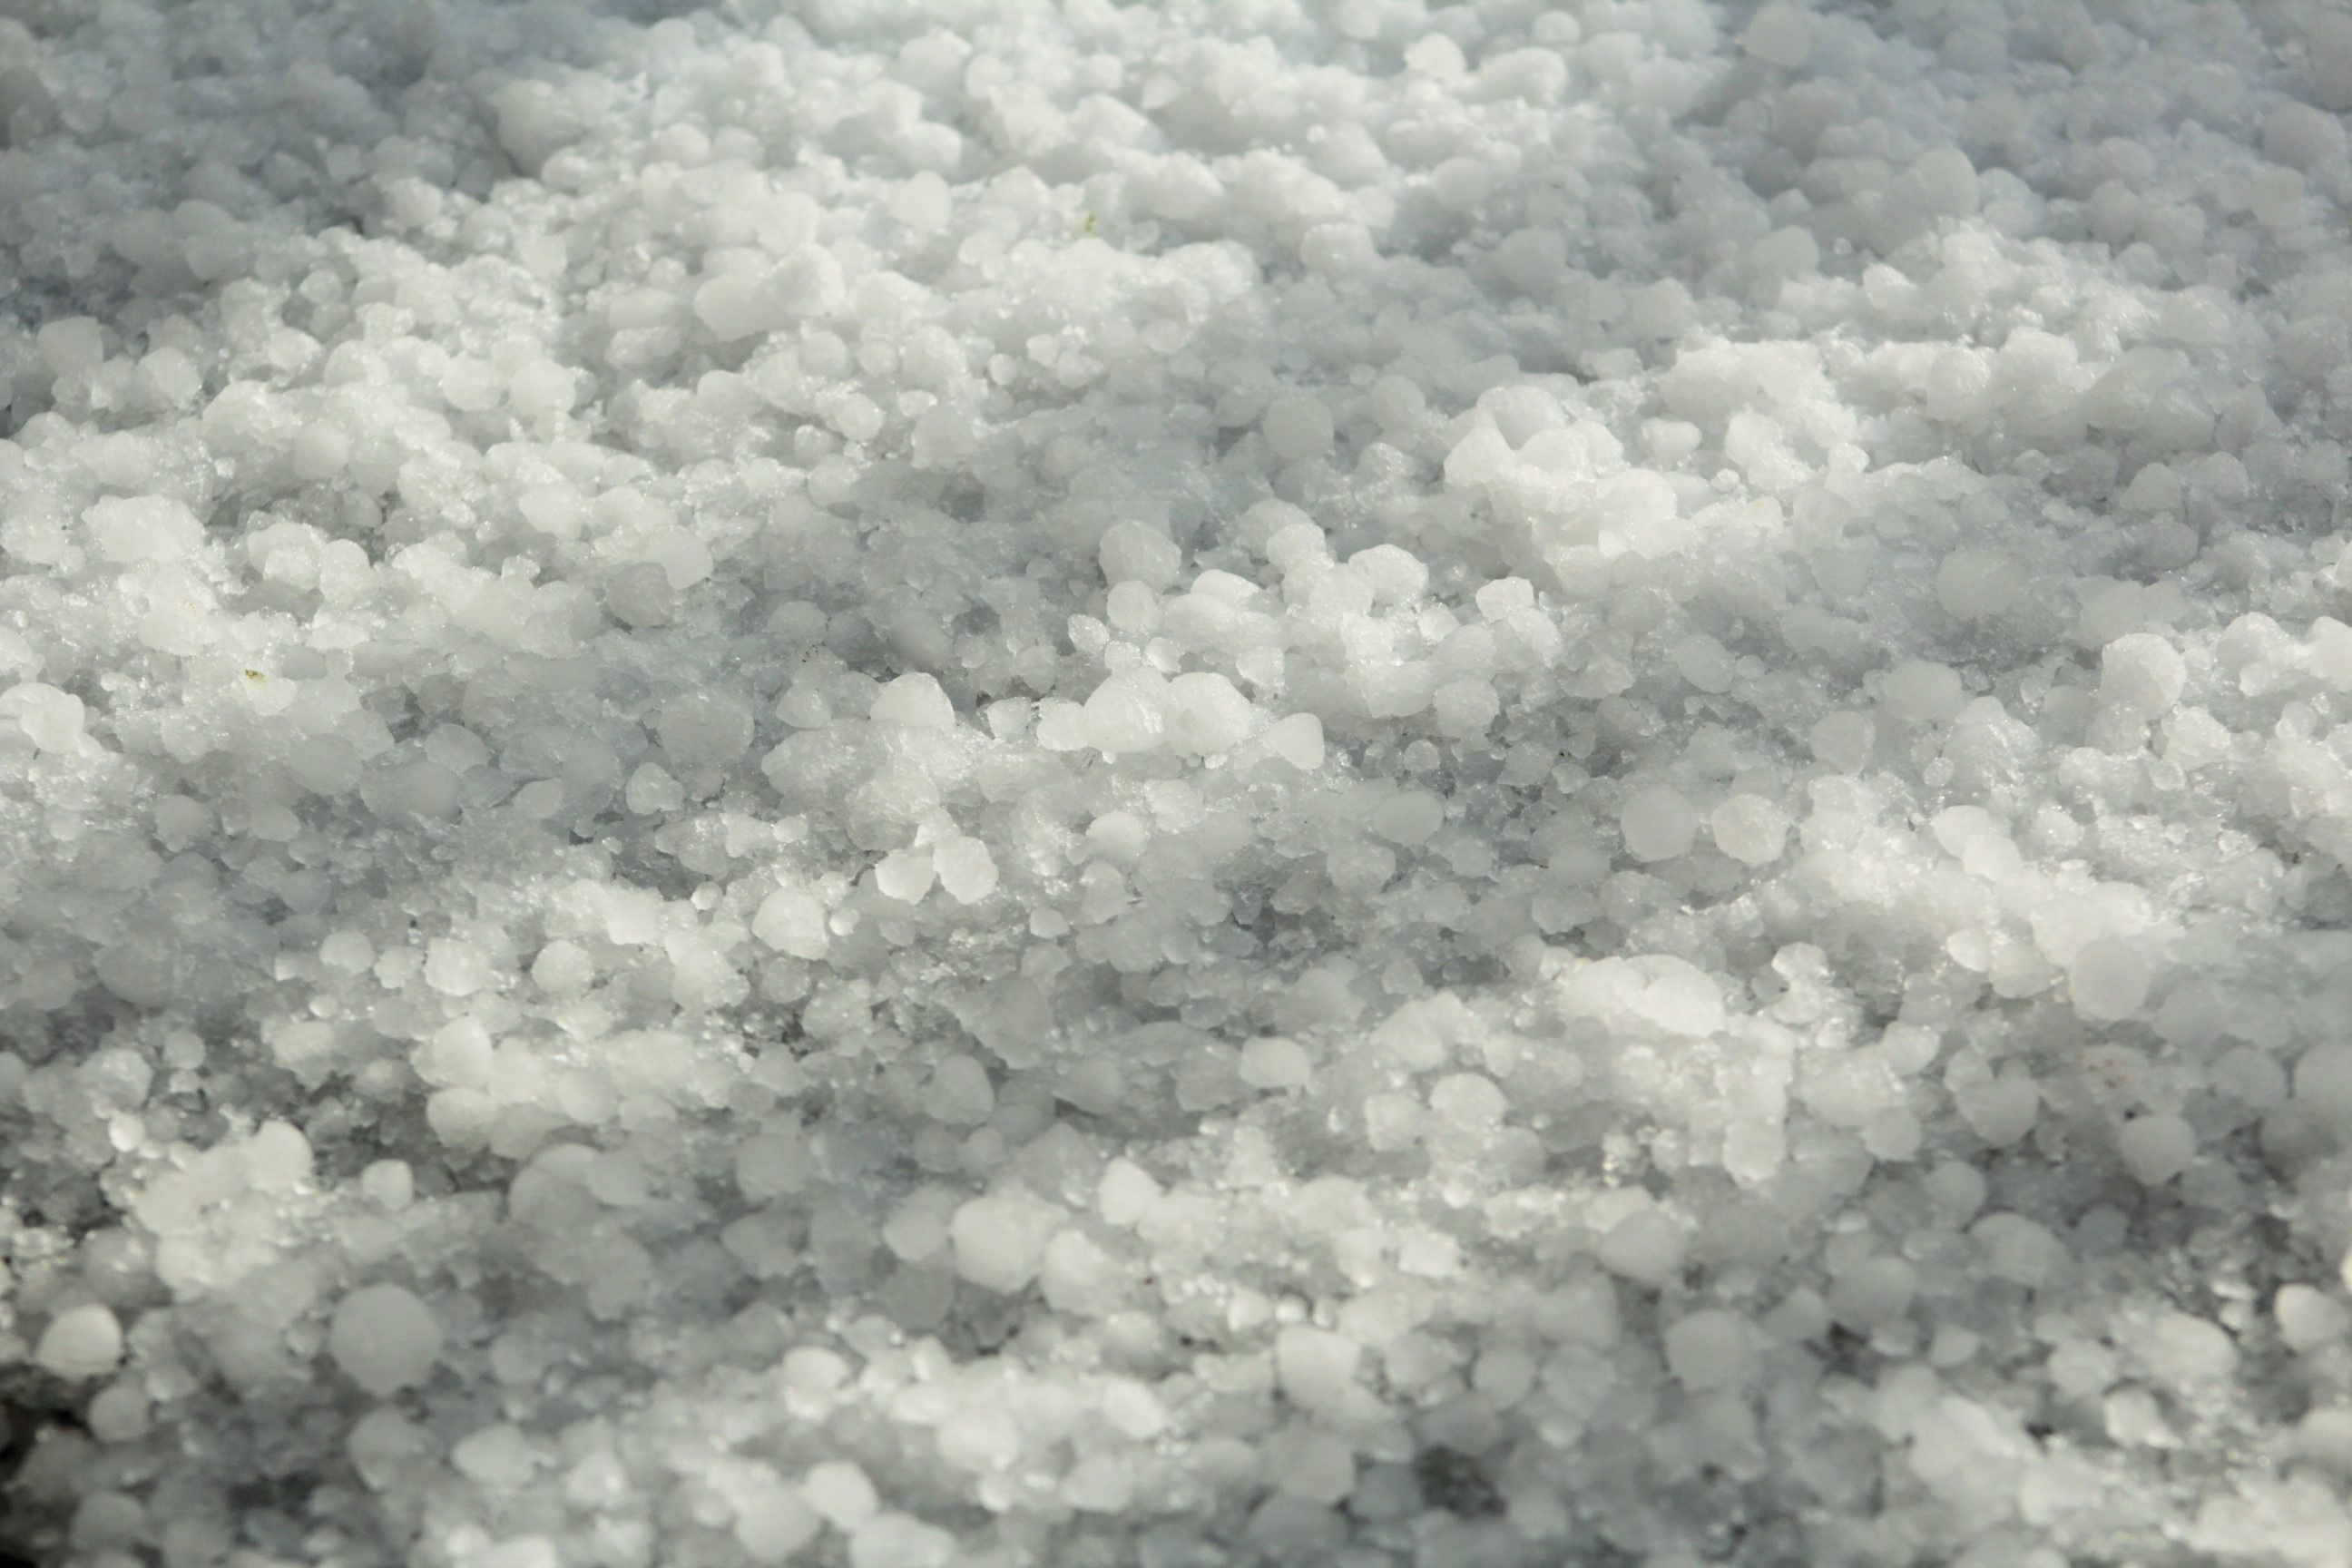
snow, cold, winter, cloud, frost, ice, decoration, weather, cumulus, christmas, deco, ice crystal, background, hail, freezing, crystals, meteorological phenomenon, geological phenomenon